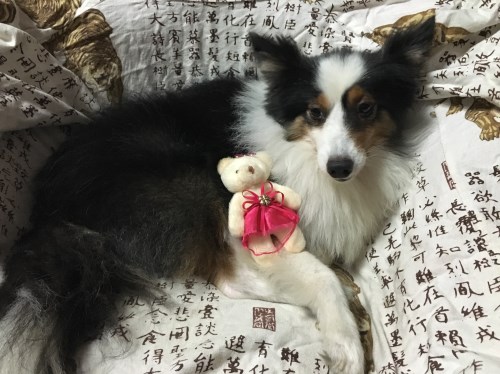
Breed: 274-n000110-Shetland_sheepdog